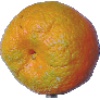
Label: Mandarine 1